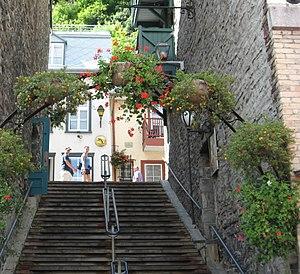
Escalier du Quai-du-roi, situé à la Place Royale, entre la rue Petit-Champlain et le boulevard Champlain. Compte 30 marches. Refait à la fin du XIXe siècle. Réf.: http://www.societehistoriquedequebec.qc.ca/escaliers_quebec.htm
Le Petit Champlain est un secteur du quartier Vieux-Québec—Cap-Blanc—colline Parlementaire, qui est situé en basse-ville de Québec près de place Royale.